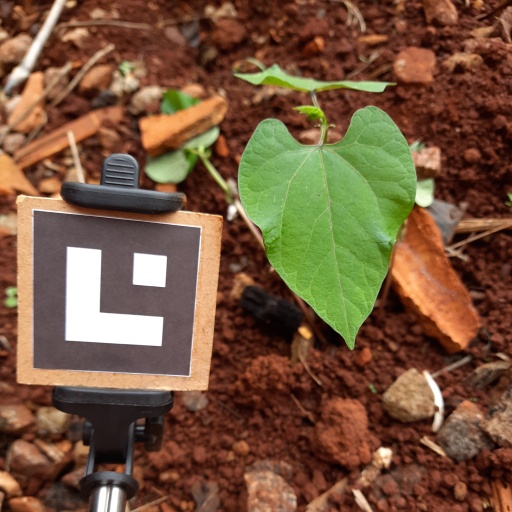
Observations: wavy surface, no eating holes, under shade